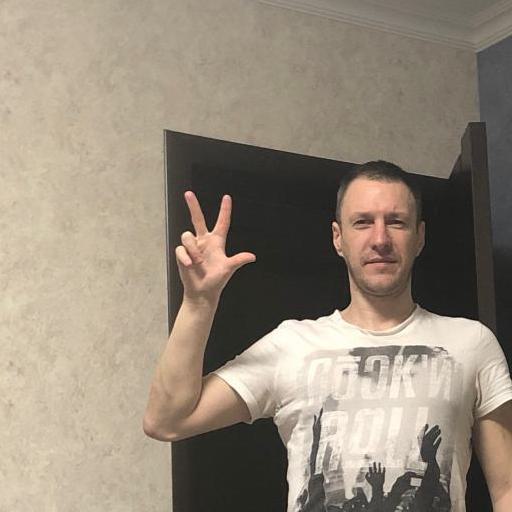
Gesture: three2